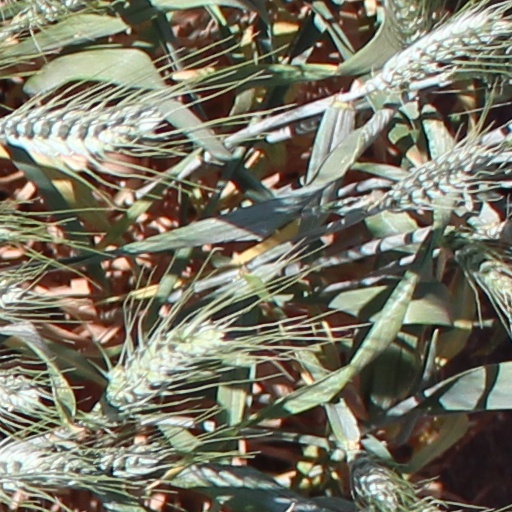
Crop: wheat